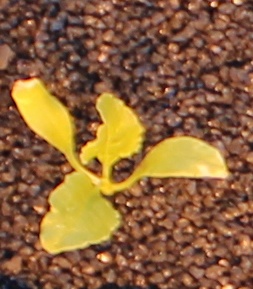
Label: Sugar beet